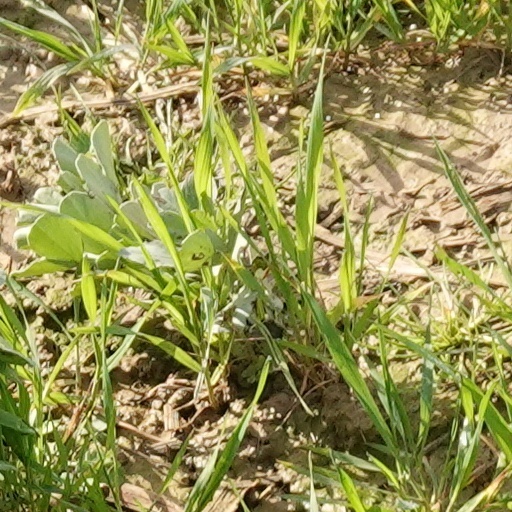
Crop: wheat